List of reptiles of Mexico

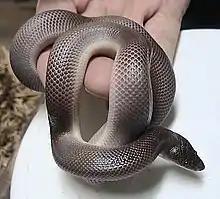
"Loxocemus bicolor"

Leptotyphlopids (Leptotyphlopidae) are a family of snakes native to America, Africa and Asia. They are burrowing snakes that feed on ants and termites. They are relatively small and rarely exceed in length. The body is cylindrical with polished scales, a blunt head and a short tail. They produce pheromones that protect them against termite attacks. 2 genera are recognized that include 87 species. 9 species occur in Mexico.